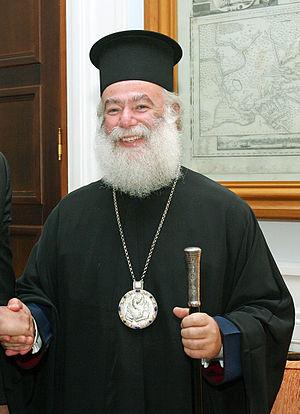
Théodore II, né Nikolaos Horeftakis en Crète le 25 novembre 1954, est l'actuel patriarche orthodoxe d'Alexandrie.